Lord of Misrule (novel)

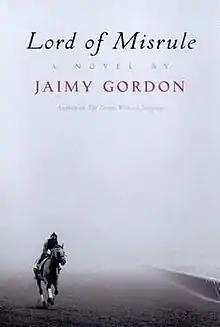
Hardcover edition

Lord of Misrule is a 2010 novel by Jaimy Gordon. The book is divided into four sections, each concerned with one of four horse races at a "down on the luck" racetrack.